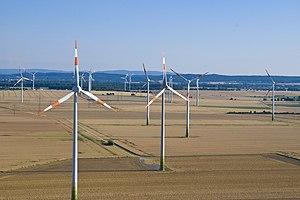
L'Allemagne, en forme longue la République fédérale d'Allemagne abrégée en RFA, est un État d'Europe centrale, entouré par la mer du Nord, le Danemark et la mer Baltique au nord, par la Pologne à l'est-nord-est, par la Tchéquie à l'est-sud-est, par l'Autriche au sud-sud-est, par la Suisse au sud-sud-ouest, par la France au sud-ouest, par la Belgique et le Luxembourg à l'ouest, enfin par les Pays-Bas à l'ouest-nord-ouest. Décentralisée et fédérale, l'Allemagne compte quatre métropoles de plus d'un million d'habitants : la capitale Berlin, ainsi que Hambourg, Munich et Cologne. Le siège du gouvernement est situé dans la ville de Berlin et dans la ville fédérale de Bonn. Francfort-sur-le-Main est considérée comme la capitale financière de l'Allemagne : dans cette ville se trouve le siège de la BCE.